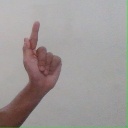
अक्षर: ळ